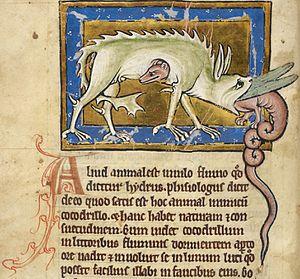
L'Hydrus est une créature provenant du bestiaire médiéval. Cette créature se trouverait dans le Nil. Une légende raconte qu'un crocodile aurait enroulé l'hydrus dans la boue avant de manger la petite créature. Une fois dans l'estomac, l'Hydrus se serait libéré de son sort en détruisant l'estomac du crocodile. Dans la tradition chrétienne médiévale, cette scène est devenue un emblème de la résurrection du Christ de l'Enfer.